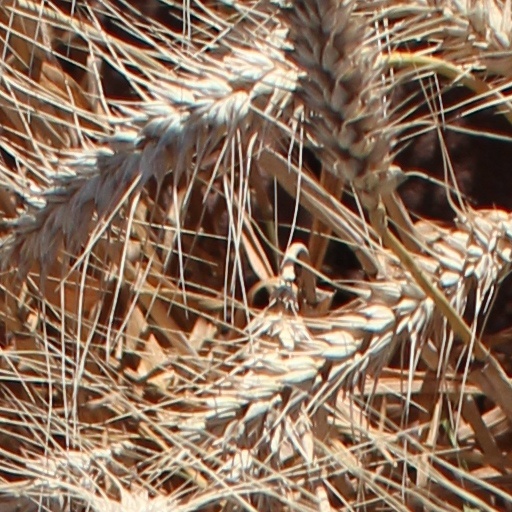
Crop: wheat